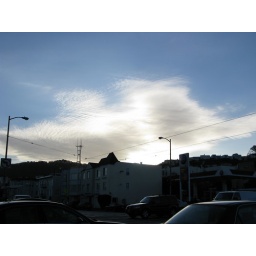
the sky above the port was not the color of television tuned to a dead channel